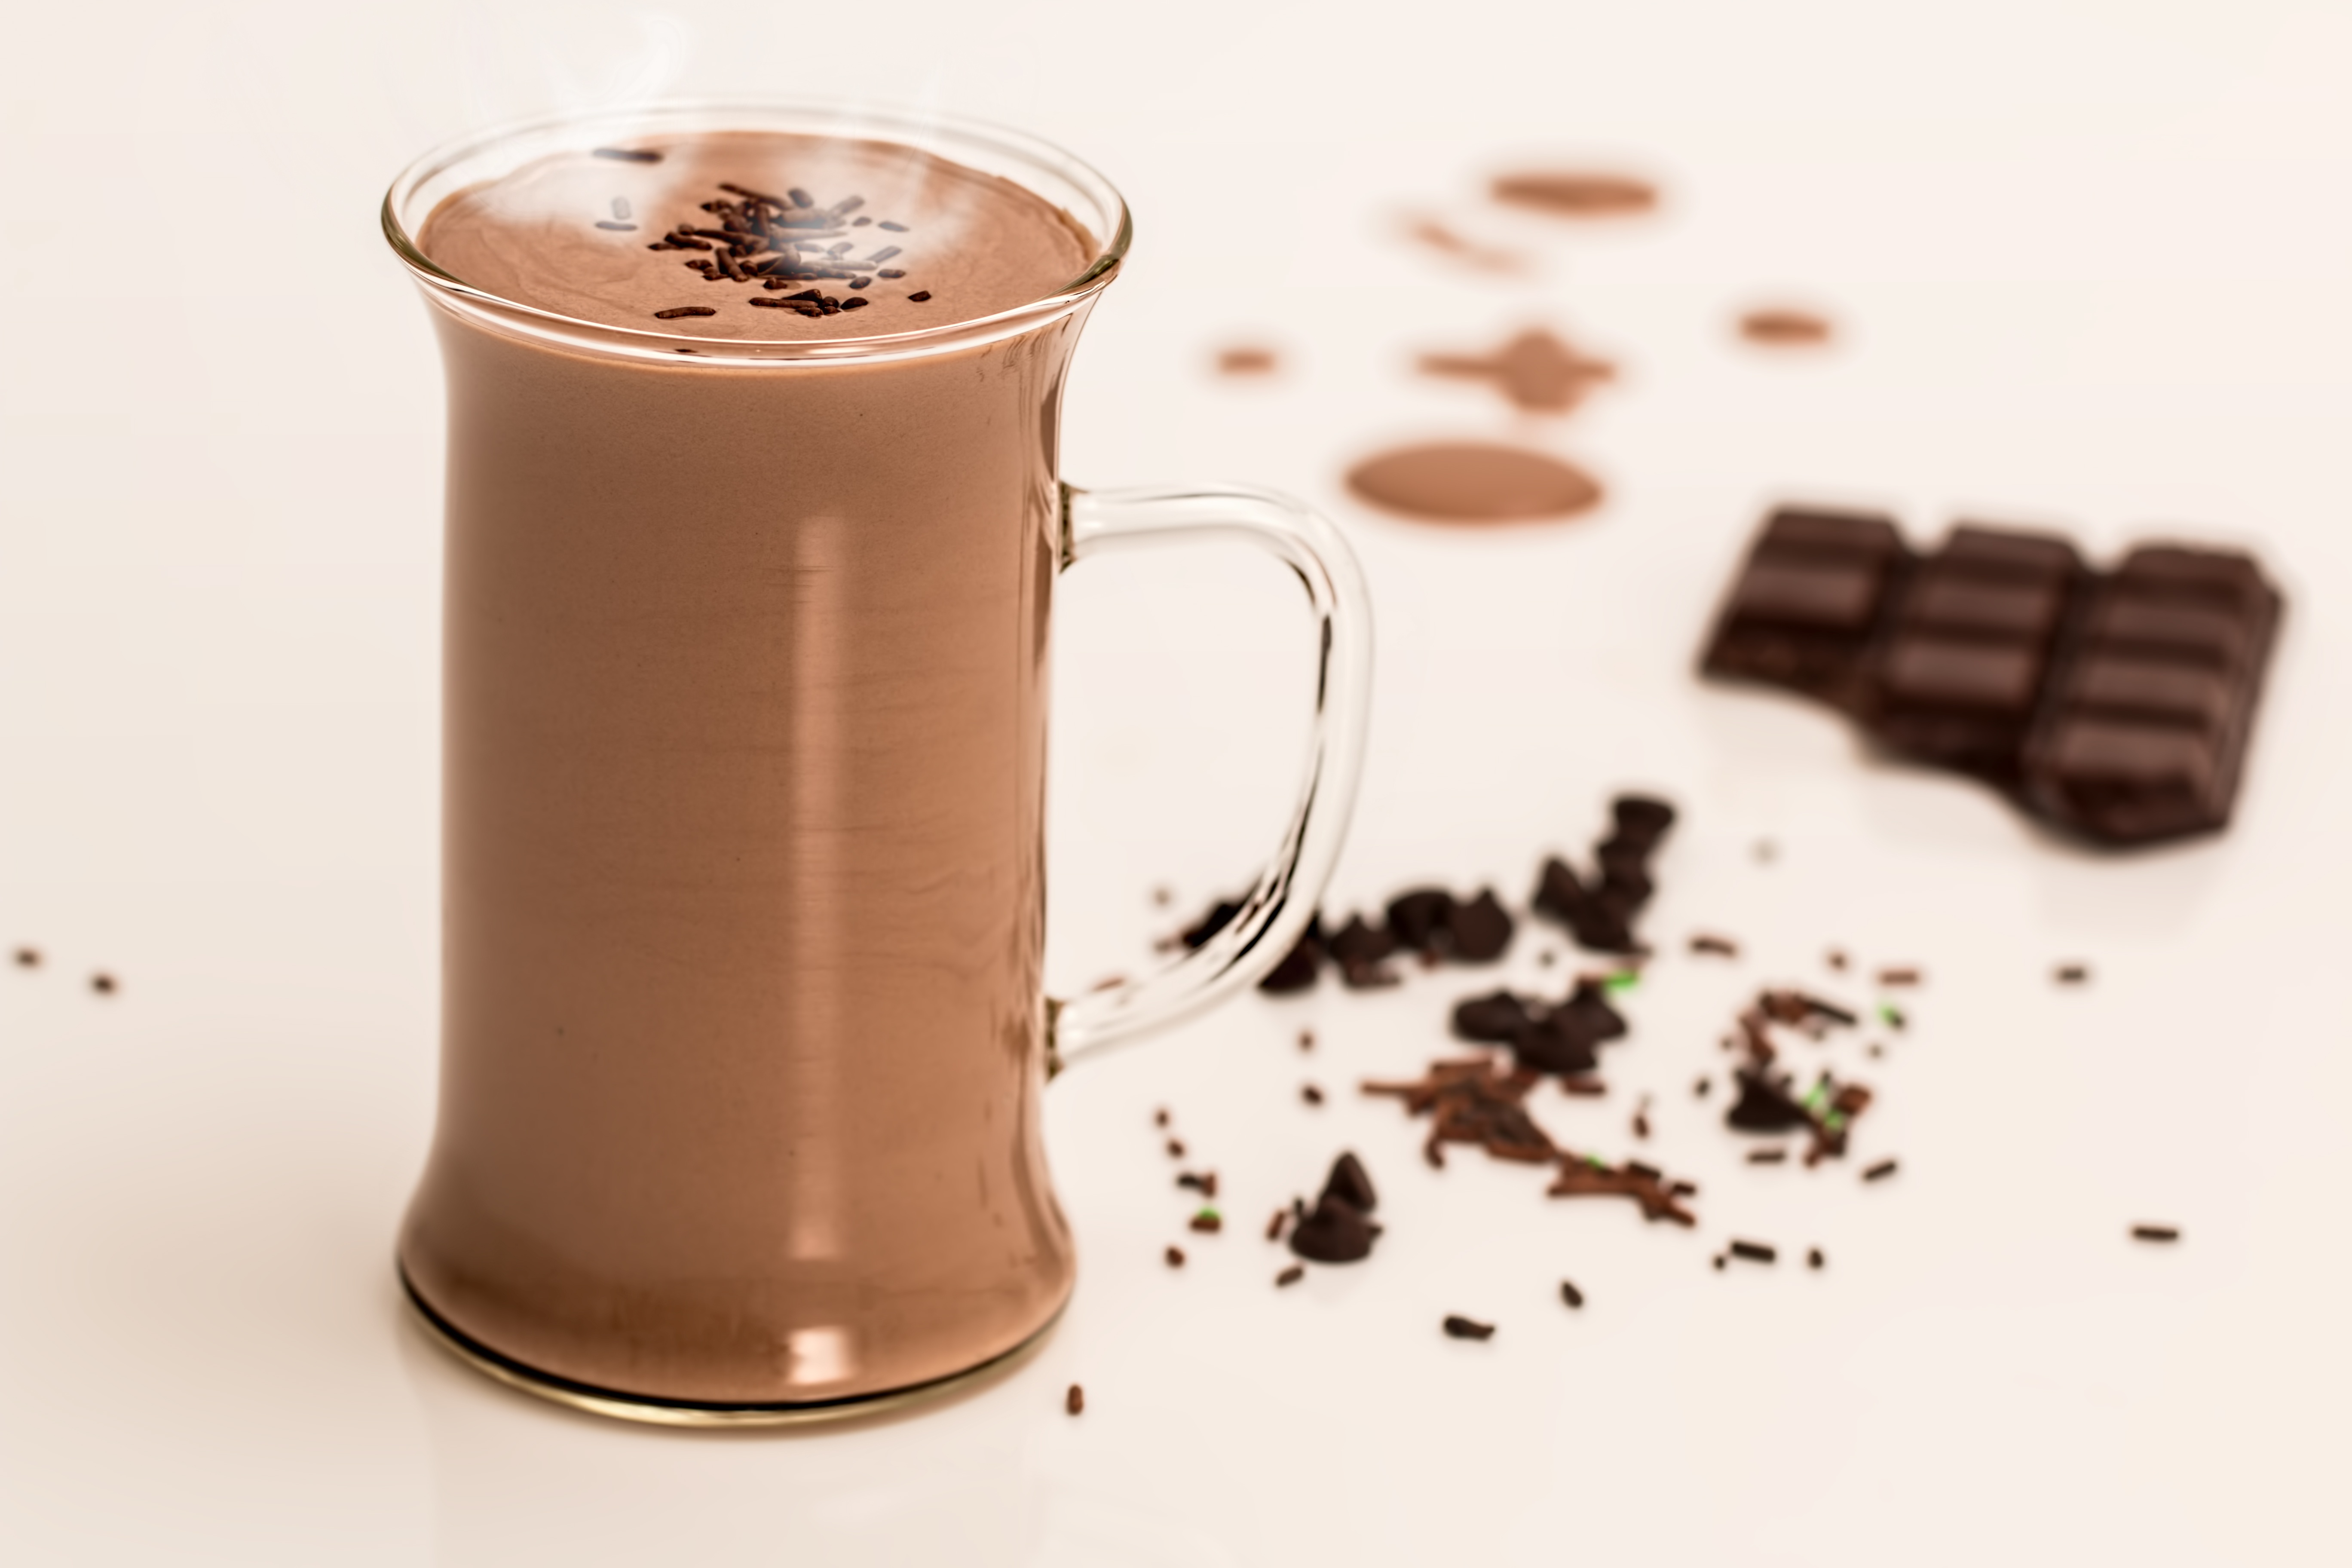
winter, warm, sweet, glass, cup, hot chocolate, food, brown, beverage, drink, chocolate, milk, dessert, coffee cup, cocoa, caffeine, hot, tasty, dairy, flavor, cacao, milkshake